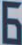
Number: 6